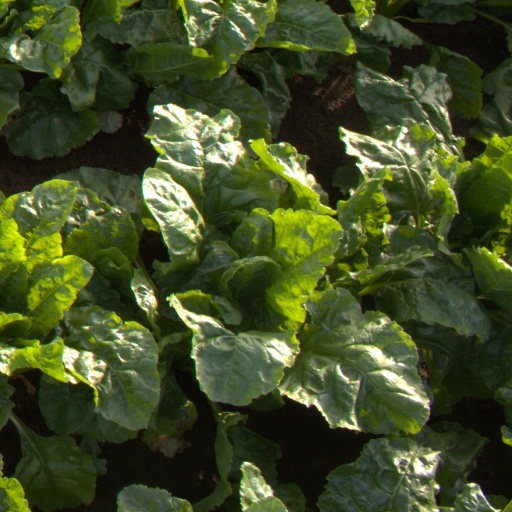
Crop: sugar beet